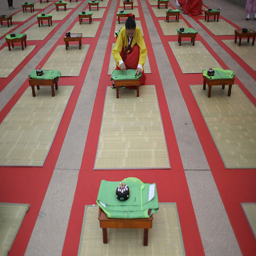
a woman crouching preparing a mini table for a ceremony